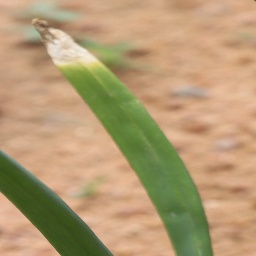
Label: Stemphylium leaf blight and collectrichum leaf blight